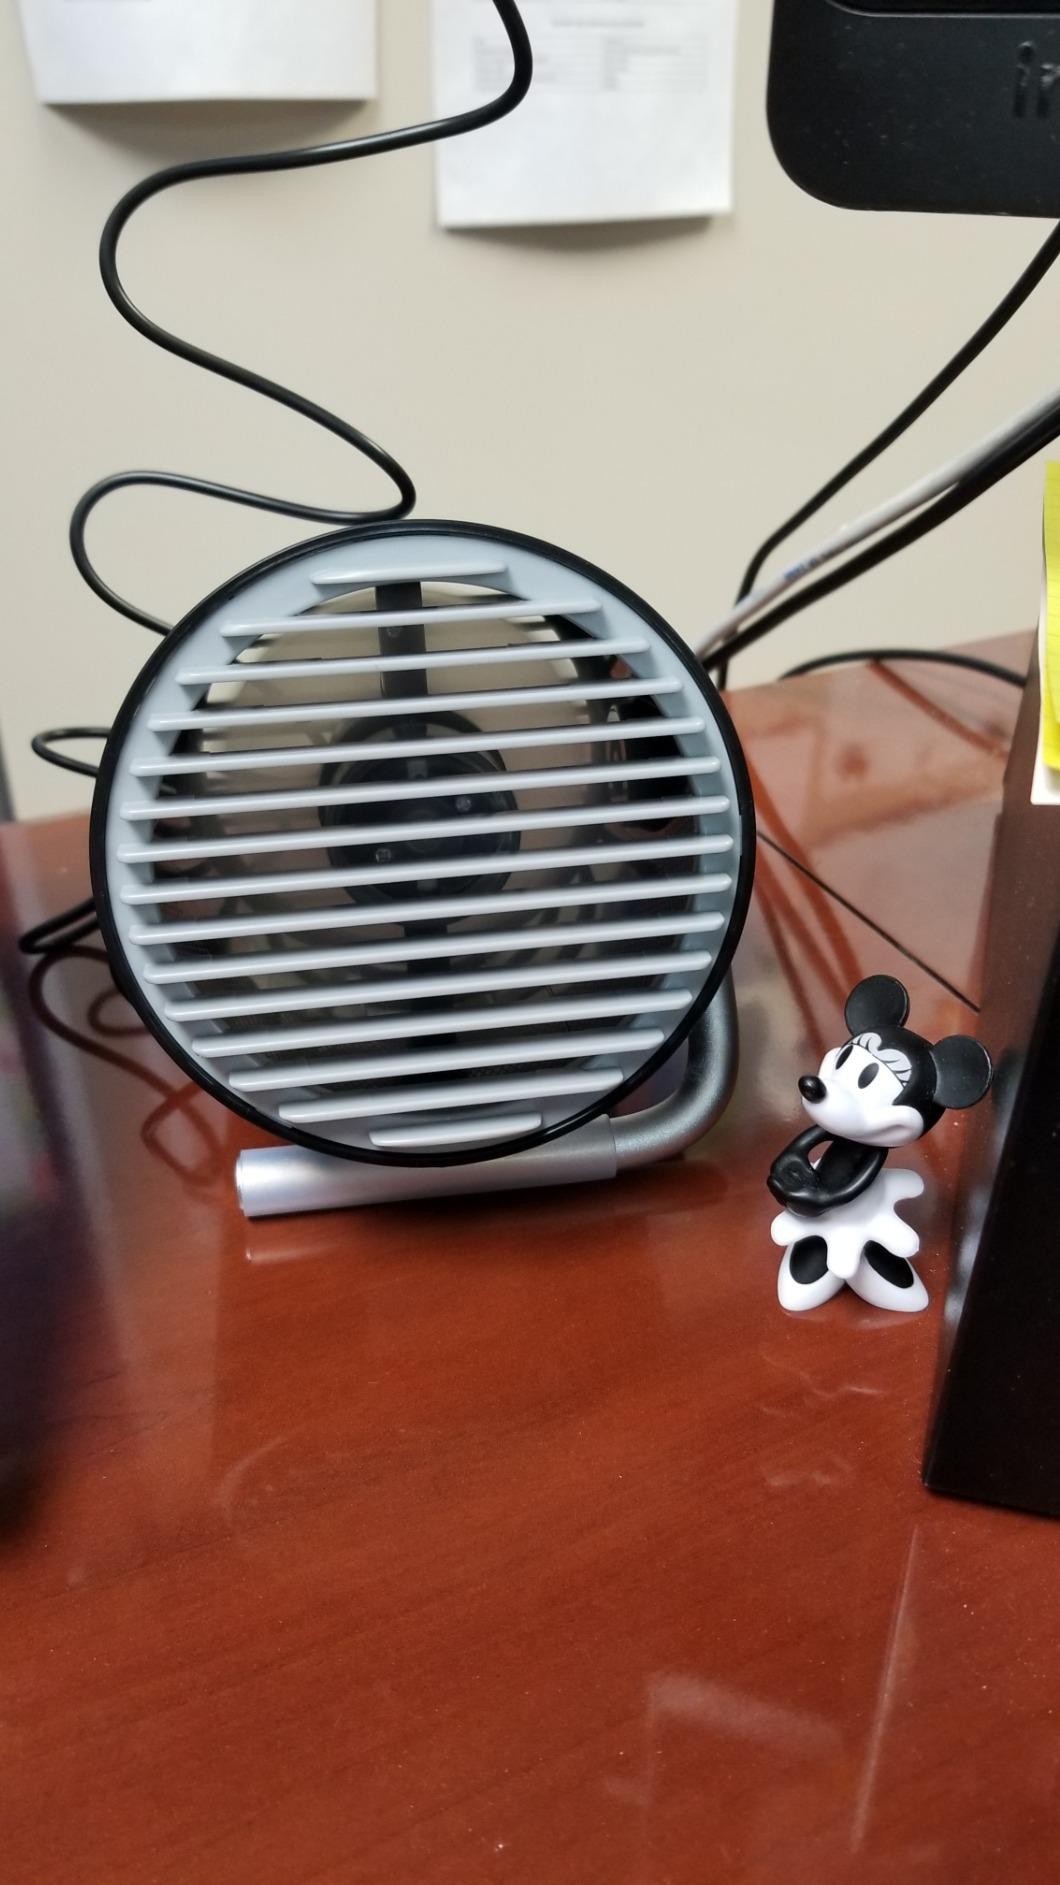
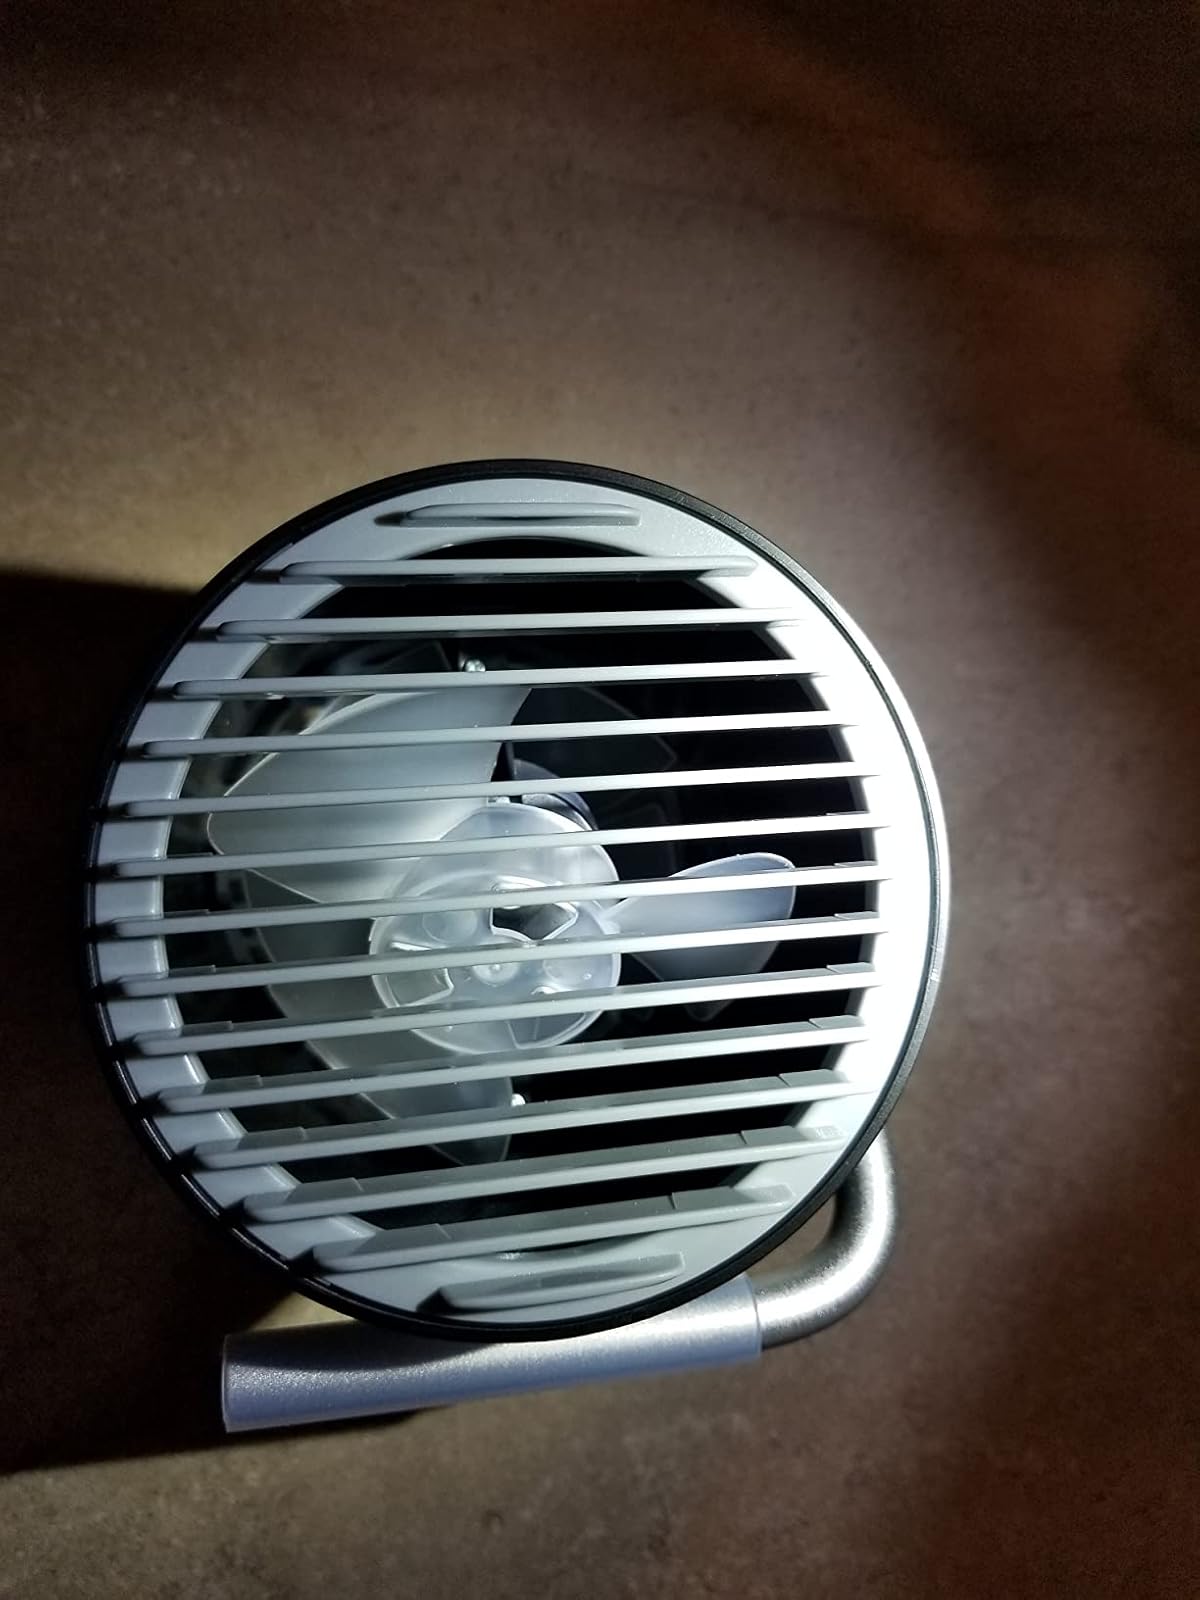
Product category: fan
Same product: yes